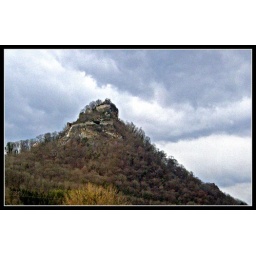
Old castle perched on top of a hill in the Alps